Ioan Robu

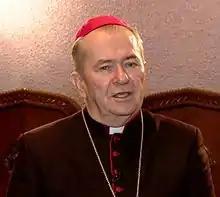

Ioan Robu (born November 6, 1944) is a Romanian prelate of the Roman Catholic Church. He was Archbishop of Bucharest from 1990 to 2019.